Australian cricket team in England in 1884

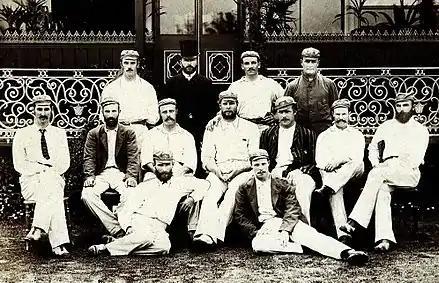
The 1884 Australian cricket team. Back row (l-r) Percy McDonnell, George Alexander (manager), George Giffen, Joey Palmer. Middle row (l-r) Fred Spofforth, Jack Blackham, Billy Murdoch, George Bonnor, Billy Midwinter, Alick Bannerman, Harry Boyle. Front row (l-r) William Cooper, Tup Scott.

The Australia national cricket team toured England in 1884. The team is officially termed the Fourth Australians, following three previous tours in the 1878, 1880 and 1882 seasons. The 1884 tour was a private venture by the thirteen players who each invested an agreed sum to provide funding, none of Australia's colonial cricket associations being involved. Billy Murdoch captained the team and George Alexander acted as player-manager. The Australians played a total of 32 matches in England, 31 of which have first-class status.